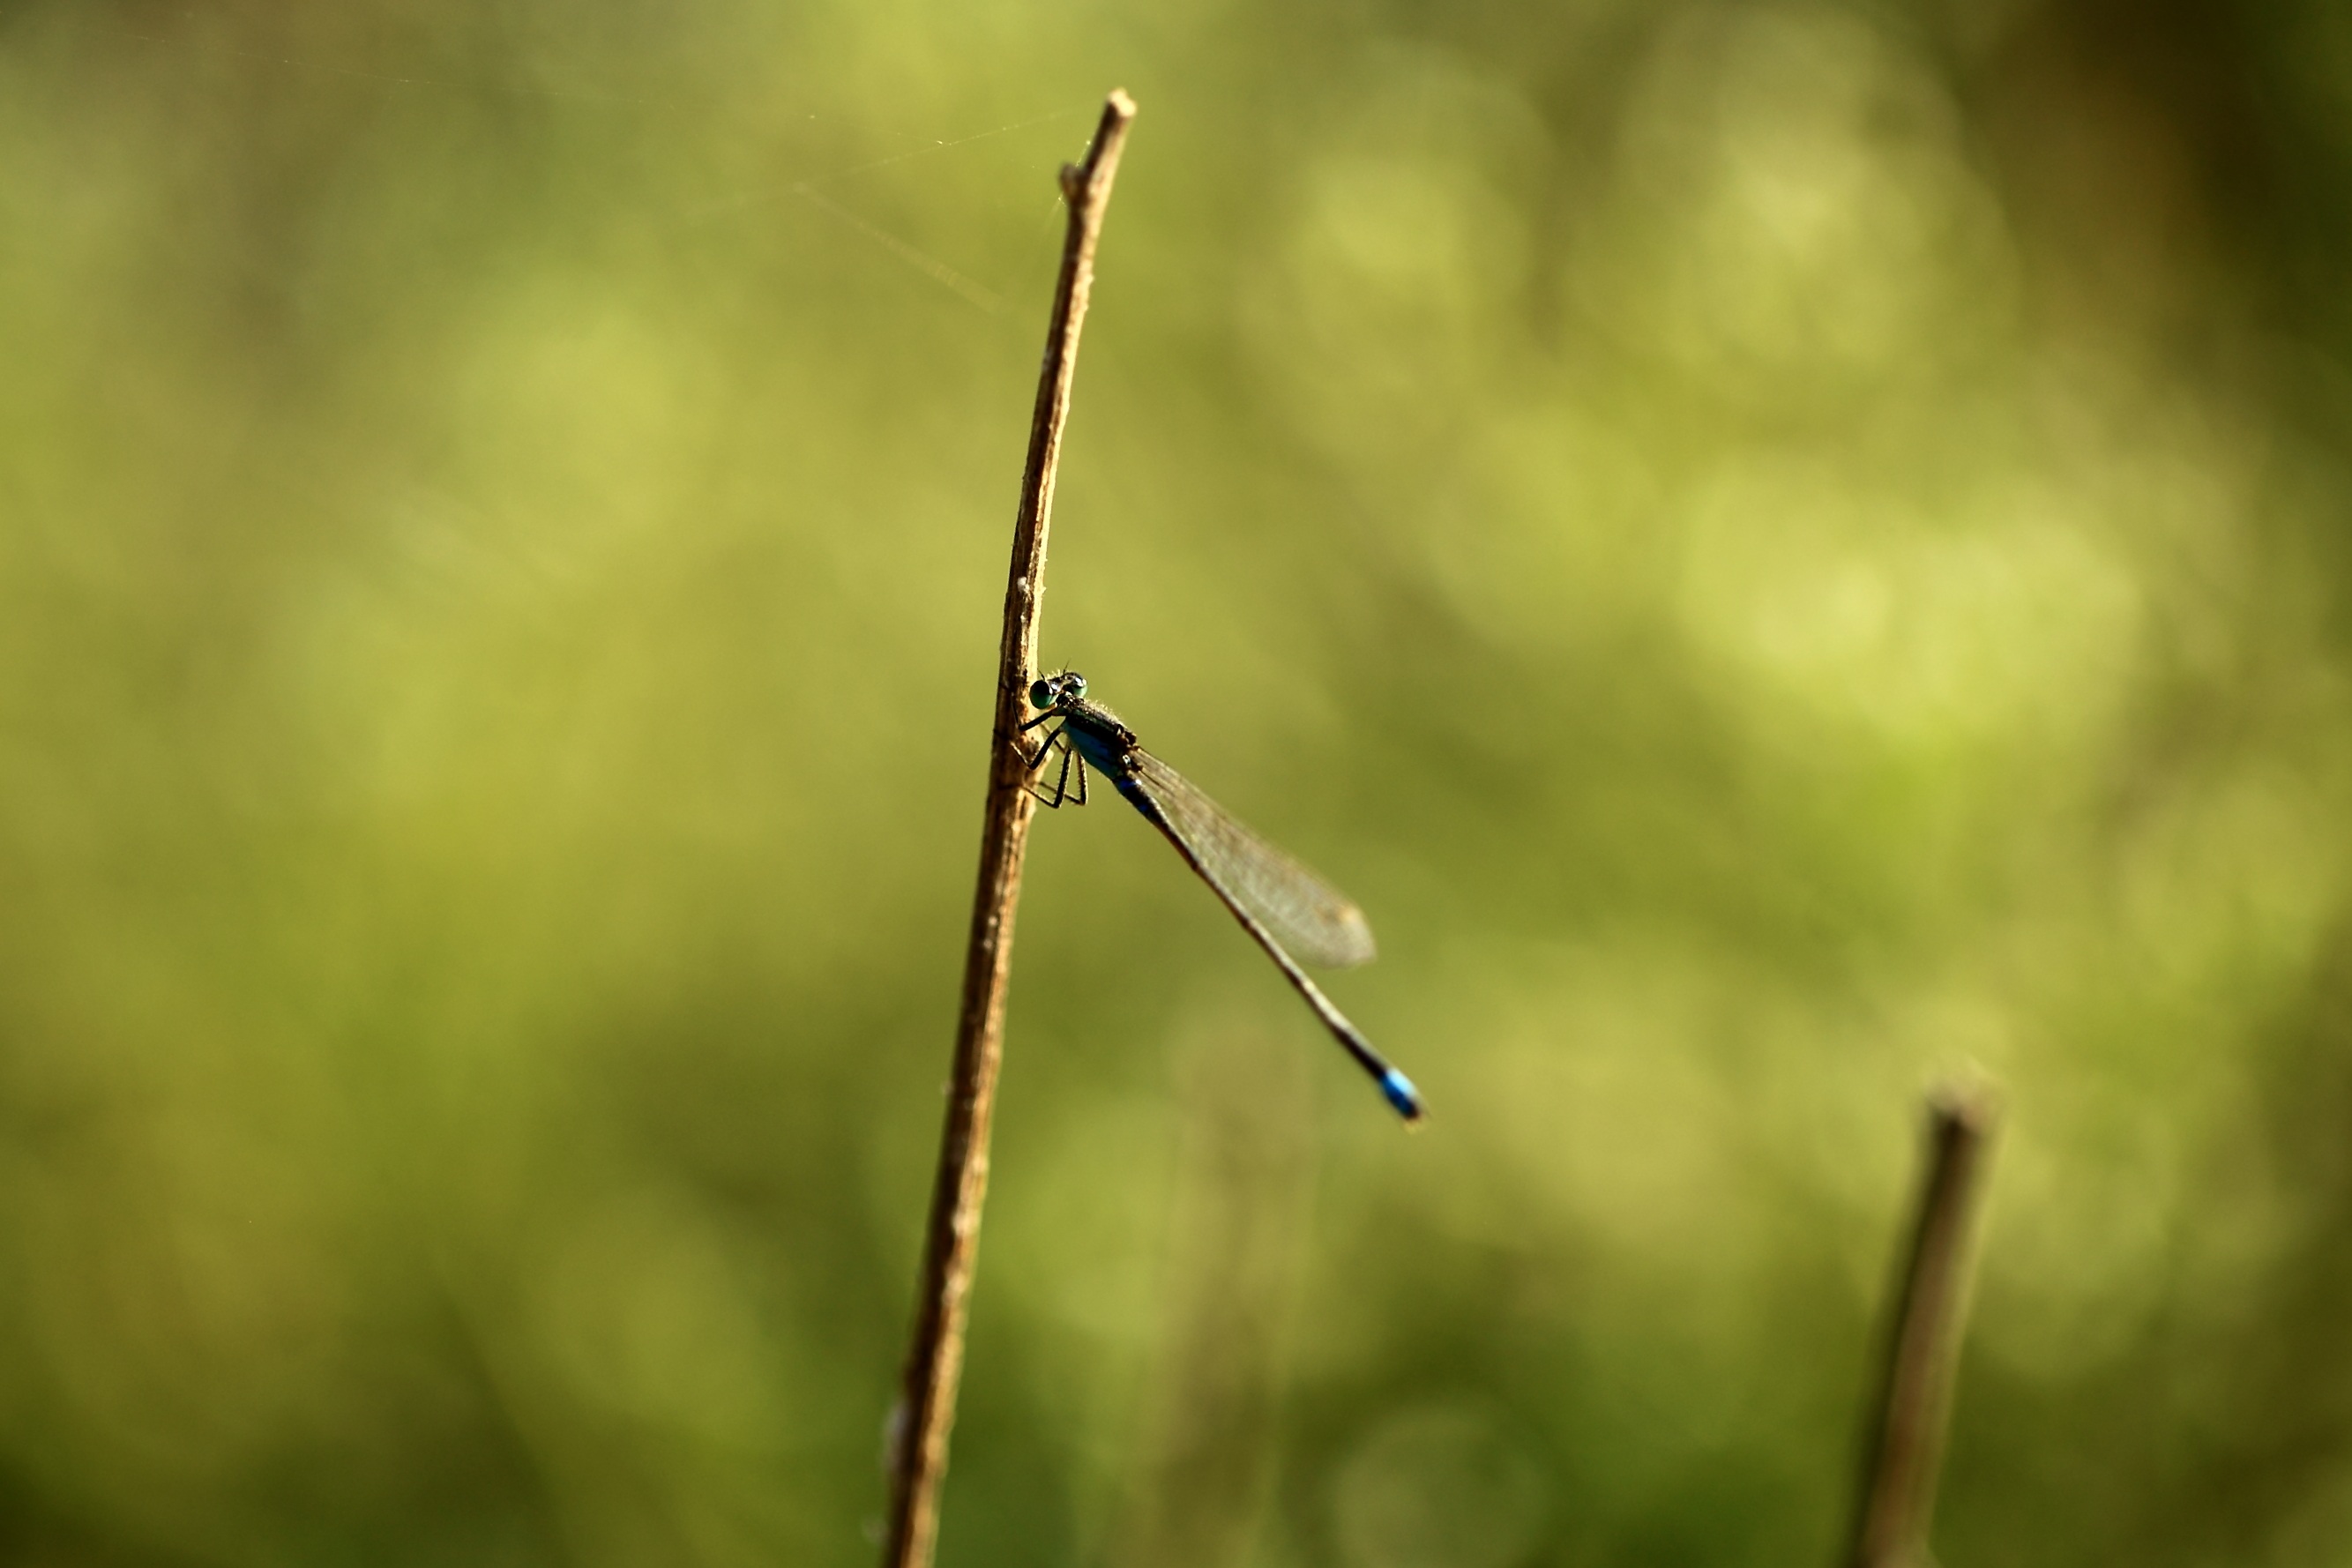
nature, grass, branch, photography, sunlight, leaf, fly, wildlife, bush, green, insect, macro, fauna, invertebrate, close up, wings, dragonfly, resting, damselfly, blue tailed damselfly, elegans, ischnura, bluetailed, odonata, macro photography, arthropod, plant stem, dragonflies and damseflies